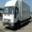
Label: truck